Sky position (RA, Dec in degrees): 146.258, 25.504
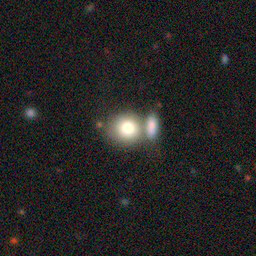
Galaxy morphology: Merging Galaxies